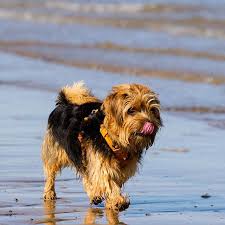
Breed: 203-n000027-Norfolk_terrier